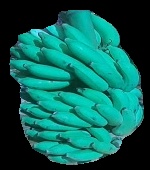
Variety: elakki-bale
Grade: grade2